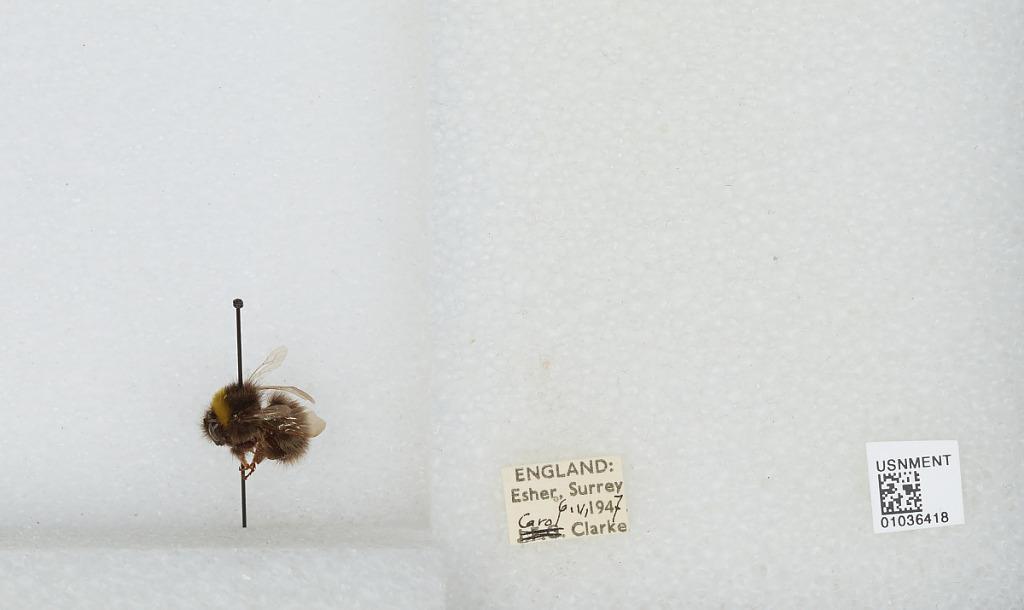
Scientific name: Bombus (Pyrobombus) pratorum (Linnaeus)
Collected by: C. Clarke
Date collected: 1947-6-6
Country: United Kingdom
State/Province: England
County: Surrey
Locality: Esher
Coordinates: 51.3691, -0.365